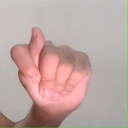
अक्षर: ट